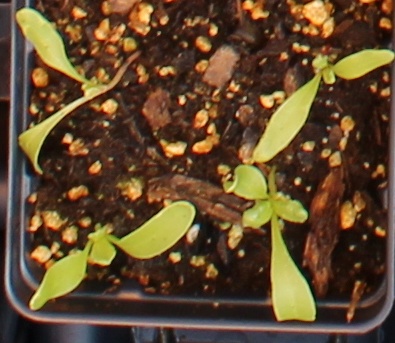
Label: Sugar beet